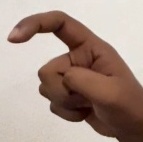
ASL sign: X